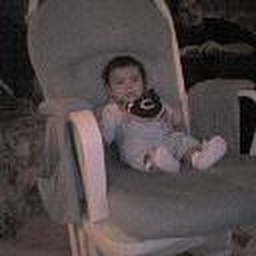
well in this photo i sat my son up on my rocking chair and he was watching the bears game,